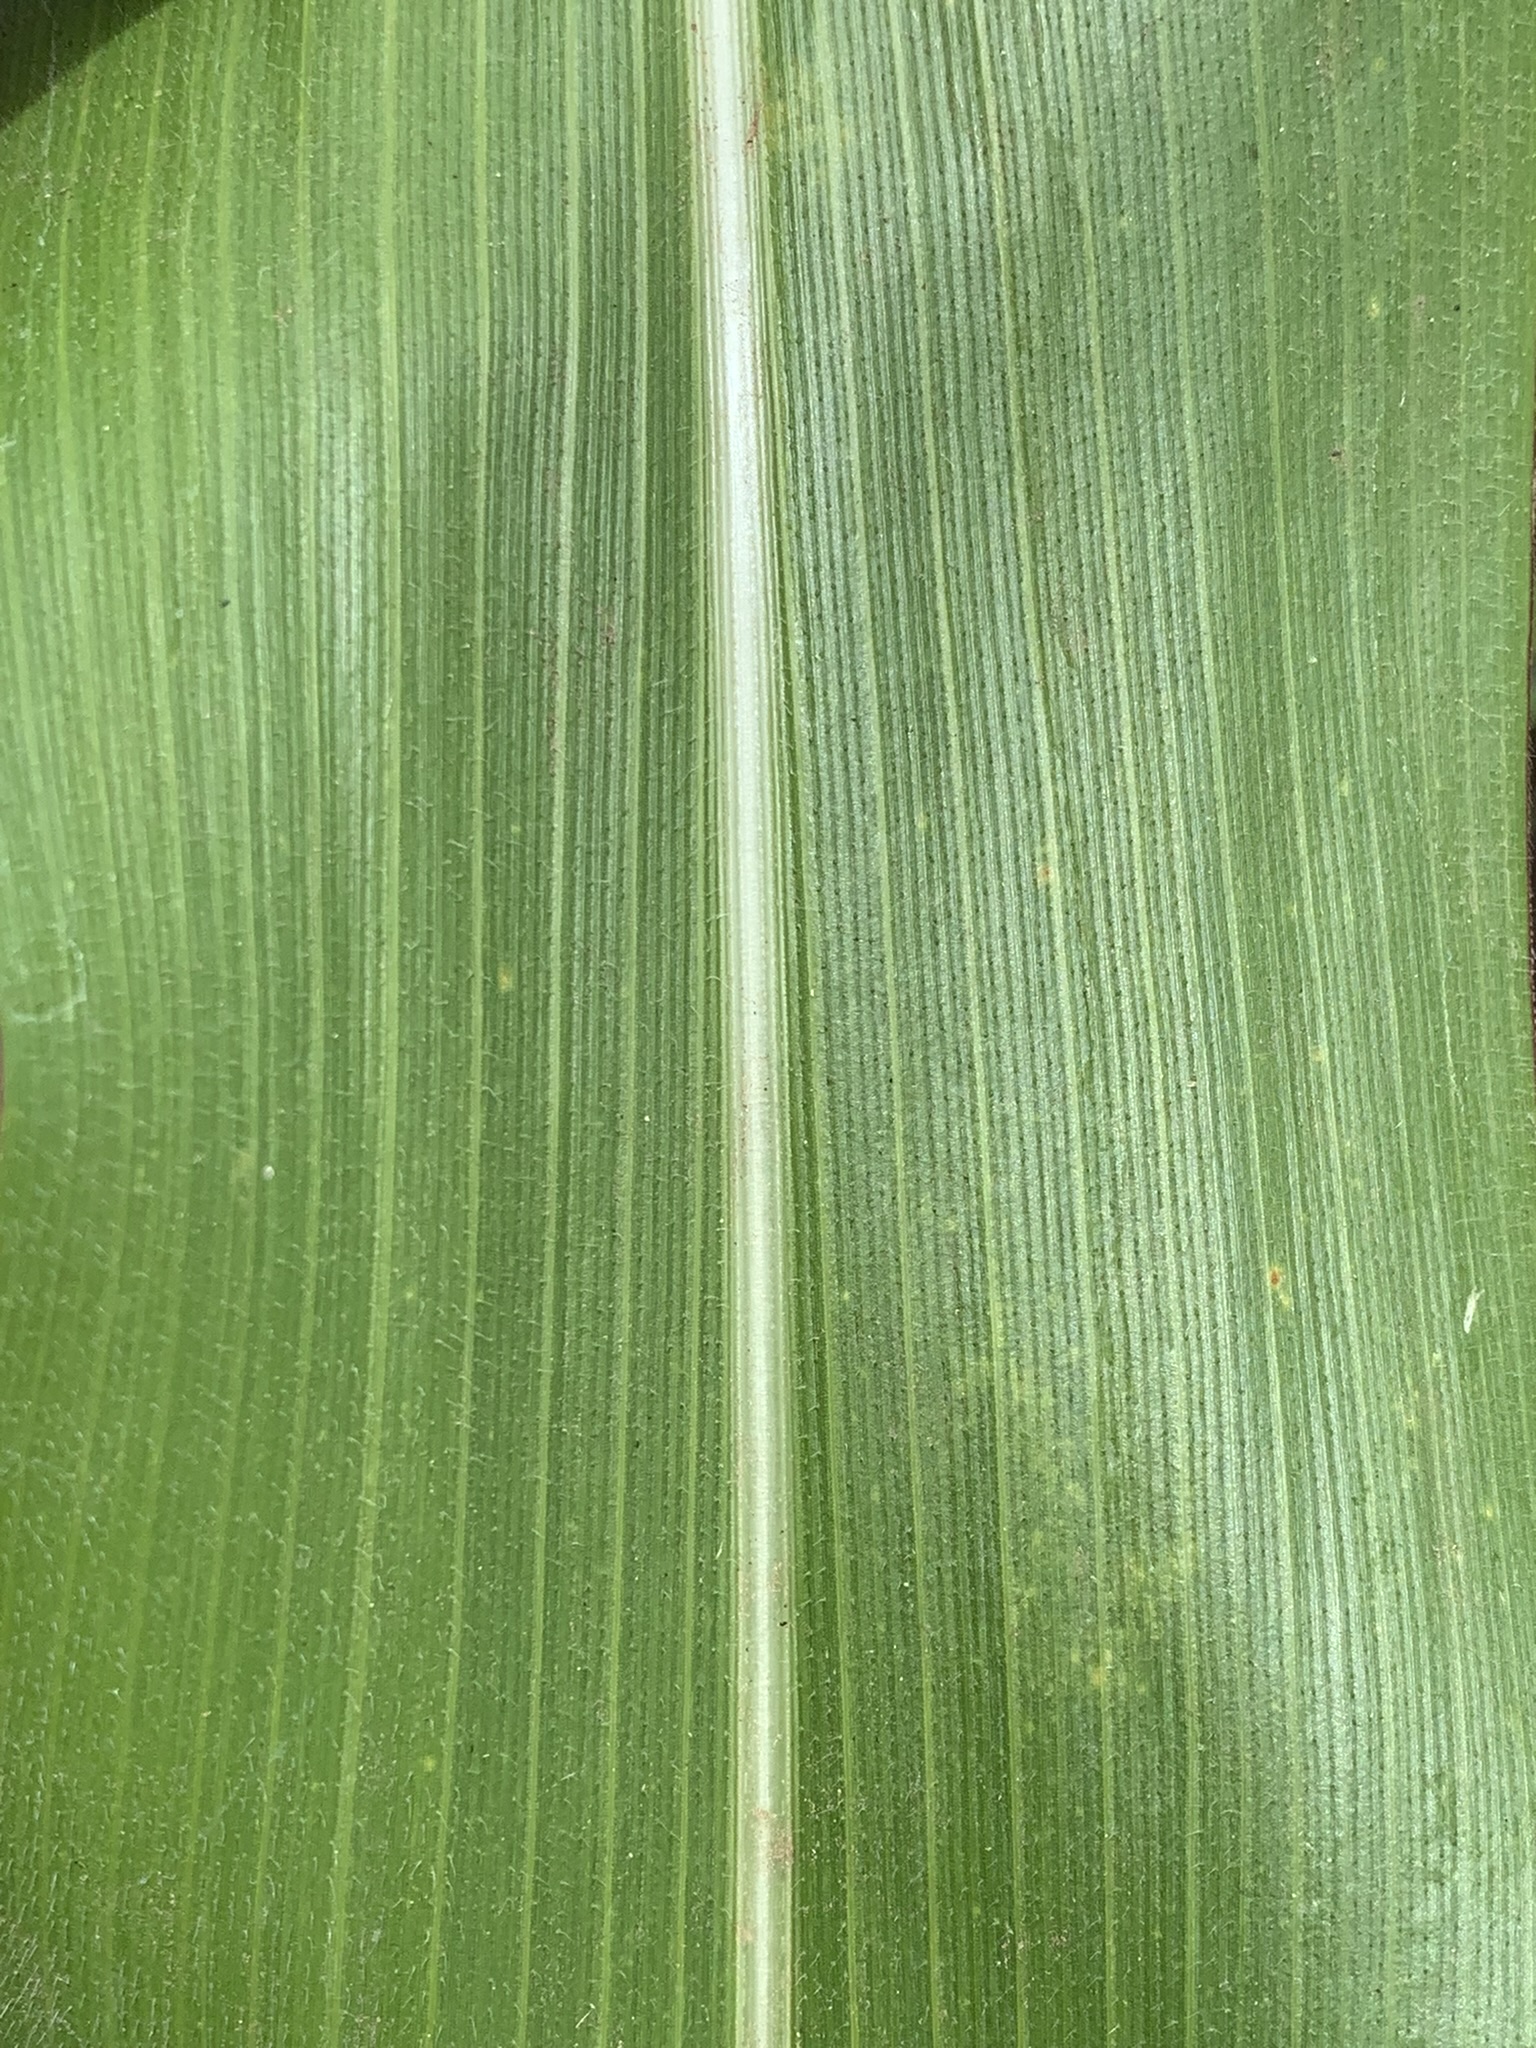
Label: Healthy